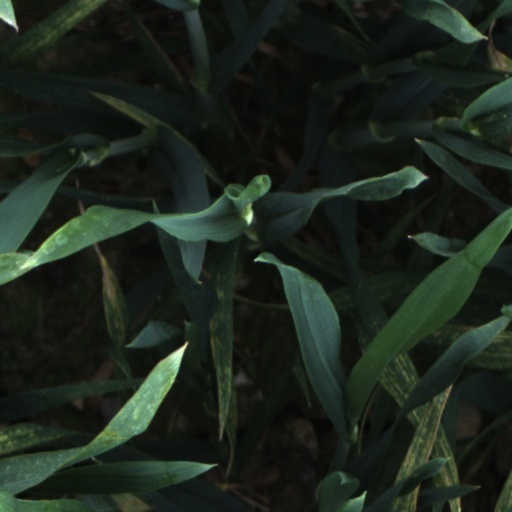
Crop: wheat